Geology of the Kimberley (Western Australia)

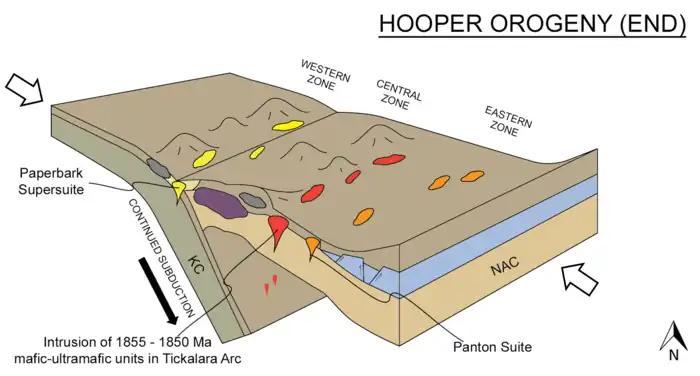
Late Hooper Orogeny: Mafic-ultramafic intrusions and deformation of the Central Zone.

After the Hooper Orogeny, the downgoing slab, which had been deeply subducted into the asthenosphere, detached from the surface portion of the tectonic plate. The resulting change in isostasy temporarily buoyed the thinned-out Kimberley Craton section above the North Australian Craton, leading to the formation of the accretionary wedge of the Tickalara Arc, and setting the stage for the later suturing of the Kimberley Craton and North Australian Craton.